John Jacob Vanderkemp

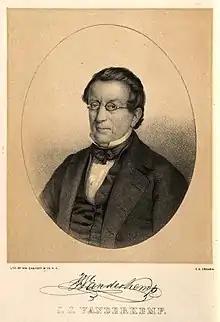
John Jacob Vanderkemp

John Jacob Vanderkemp (April 22, 1783 – December 4, 1855) was the "Agent General" (COO) of the Holland Land Company, one of the largest foreign investments during the early history of the United States of America. He was also a manager of the Philadelphia Savings Fund Society and was a prominent citizen of Philadelphia during the first half of the nineteenth century.